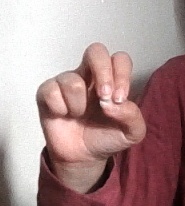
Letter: gaaf